Carlos Sainz: World Rally Championship

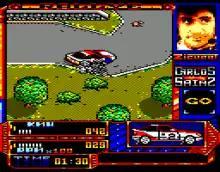
Amstrad CPC version screenshot

"Carlos Sainz: World Rally Championship" is a top-down rally racing game reminiscent of "Paris-Dakar" (1988), where players observe from above and race as Spanish rally driver Carlos Sainz driving the Toyota Celica Turbo 4WD across locations conforming the World Rally Championship such as Portugal, Acropolis, 1000 Lakes, San Remo, Cataluña and RAC by participating in increasingly difficult two-lap races to obtain the best time record possible and qualify for the next course to win the championship. The game employs a isometric perspective as "Sito Pons 500cc Grand Prix" to portray a television broadcast-style viewpoint.